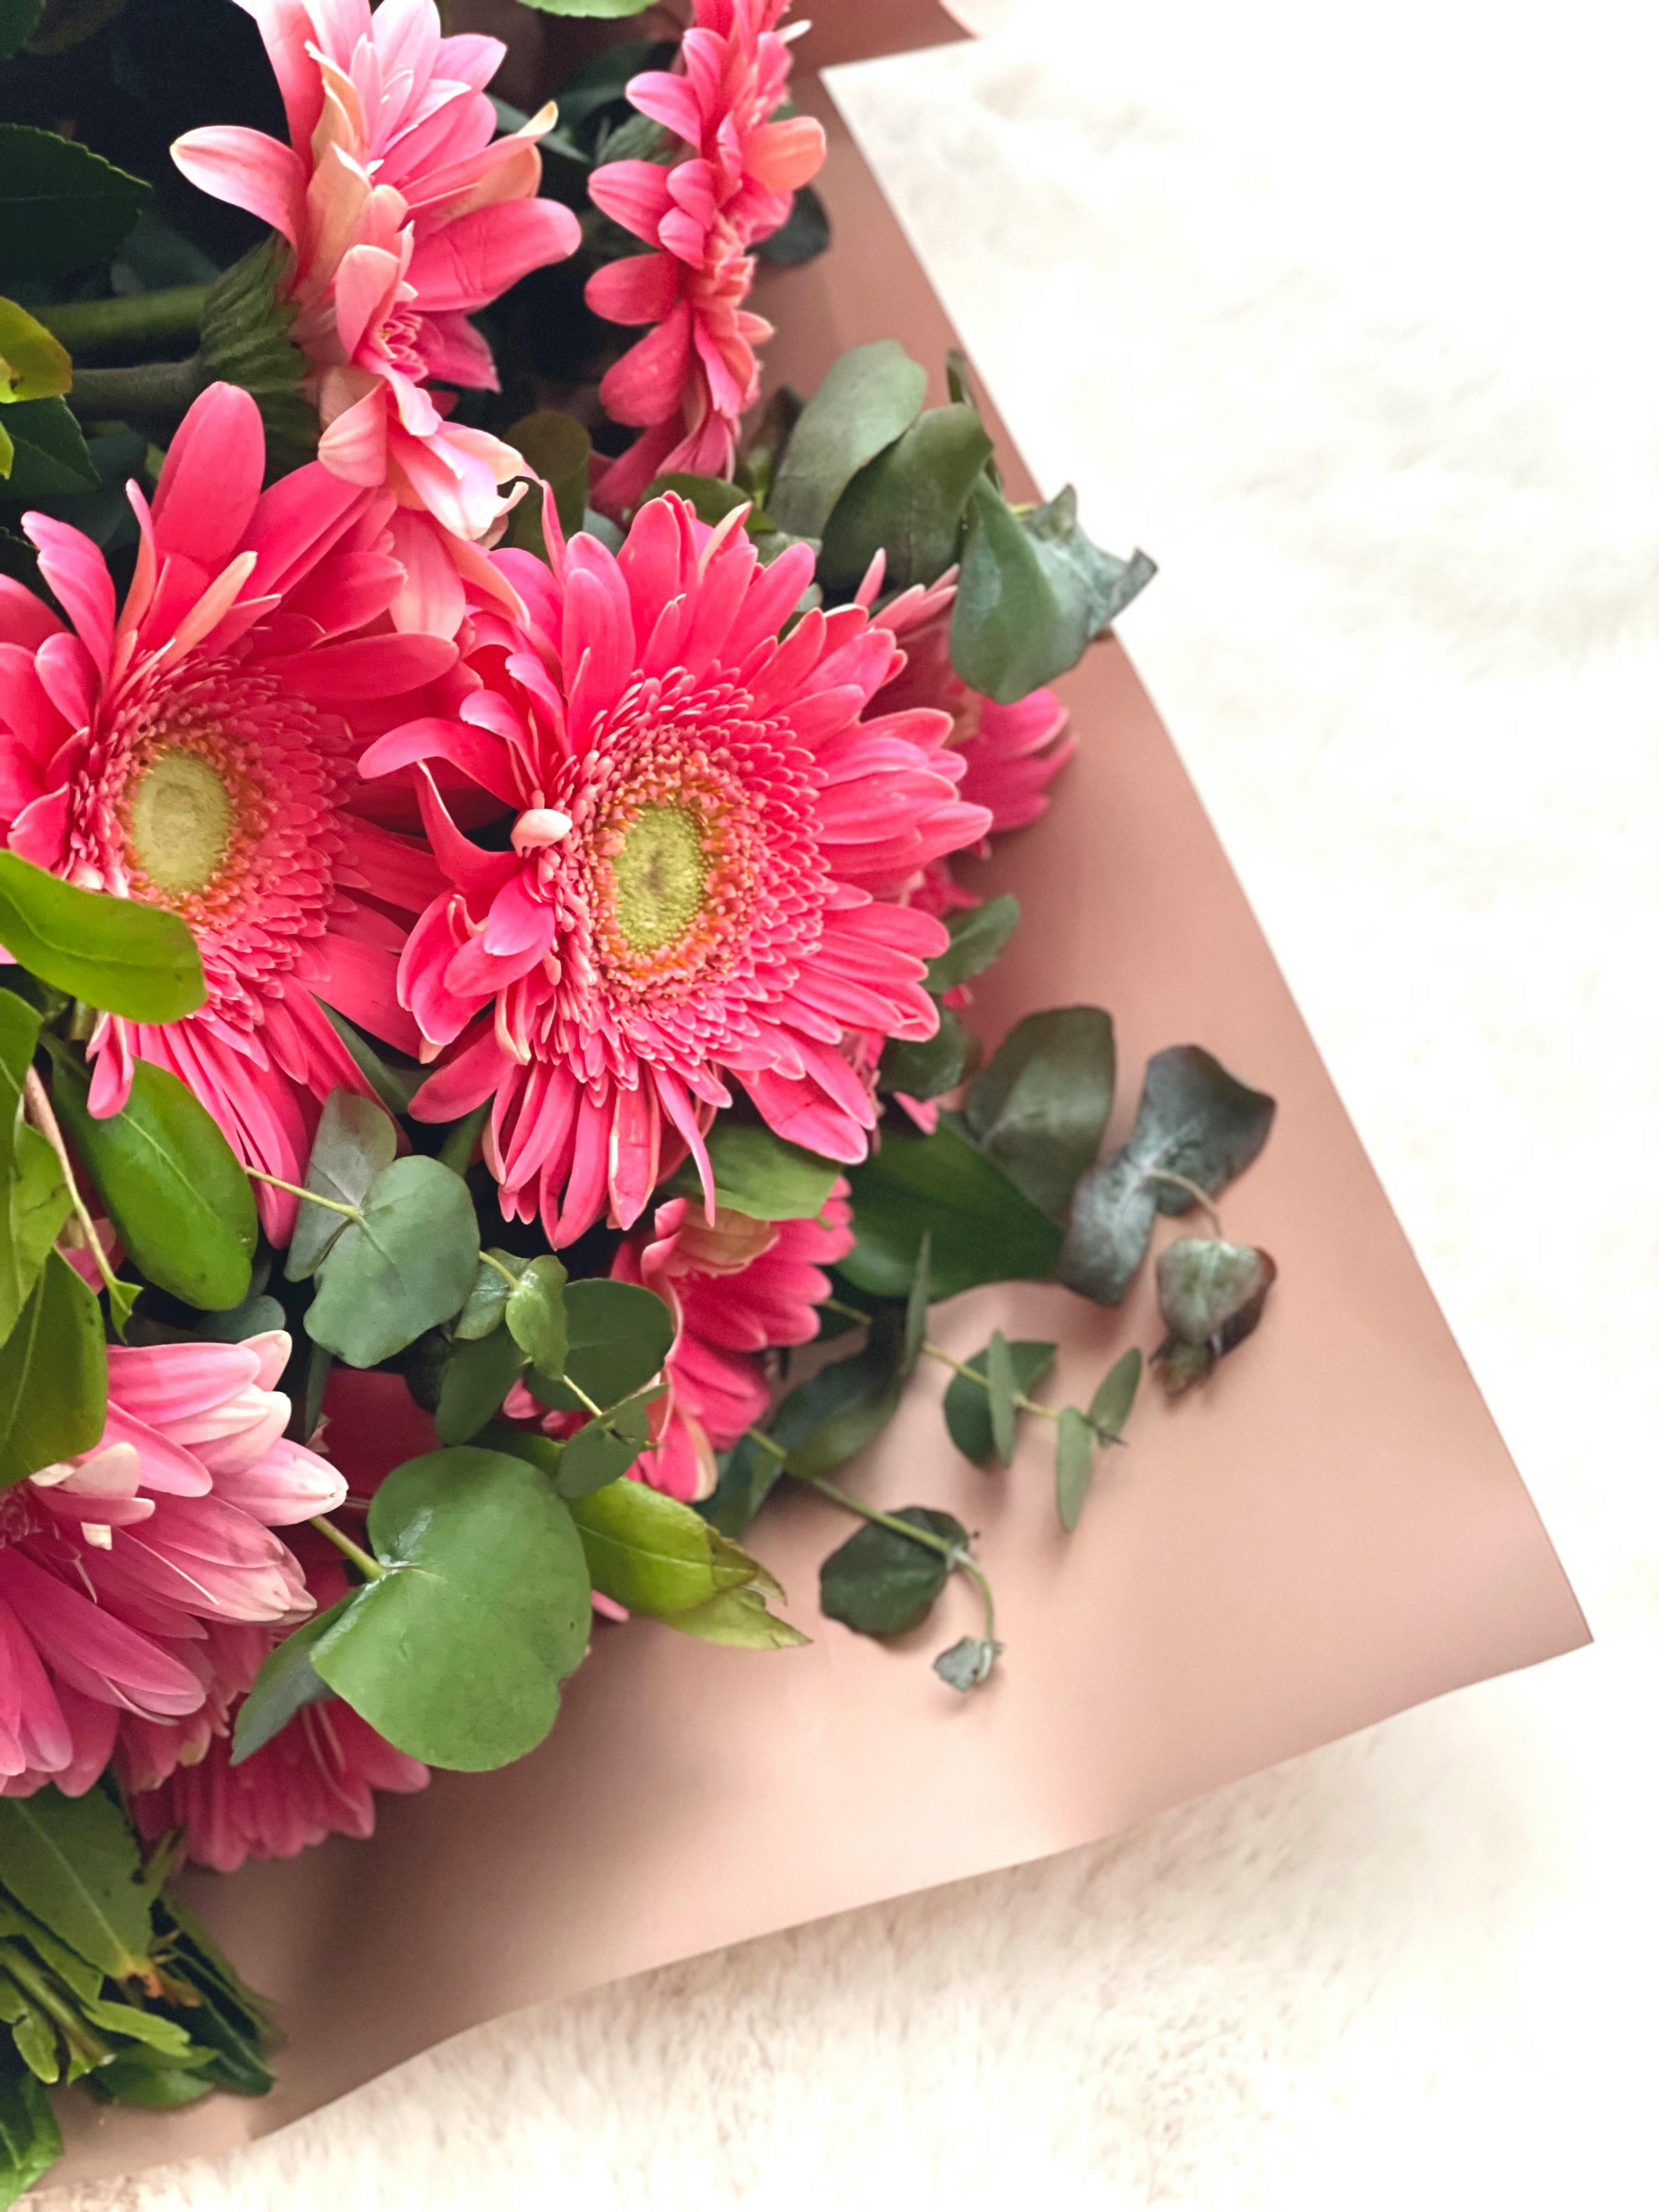
flower, plant, petal, artificial flower, flower arranging, bouquet, creative arts, flowering plant, magenta, annual plant, cut flowers, floral design, event, floristry, peach, rose family, art, rose order, centrepiece, rose, wedding ceremony supply, artwork, herbaceous plant, daisy family